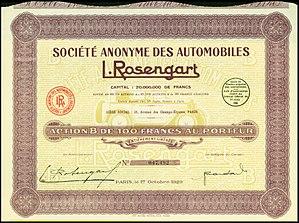
Rosengart est une marque automobile française créée par Lucien Rosengart. Elle a produit des voitures particulières de 1928 à 1955.